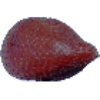
Label: Salak 1